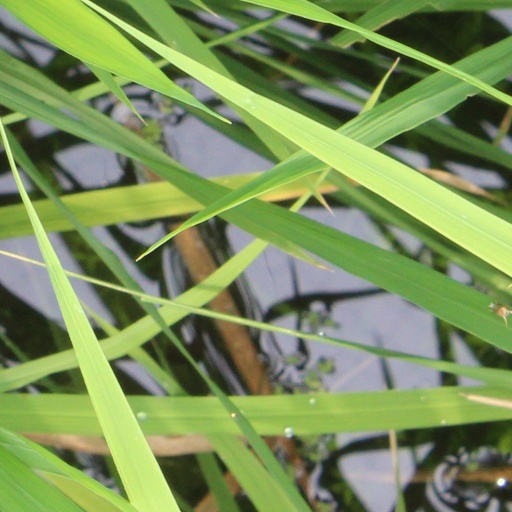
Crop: rice